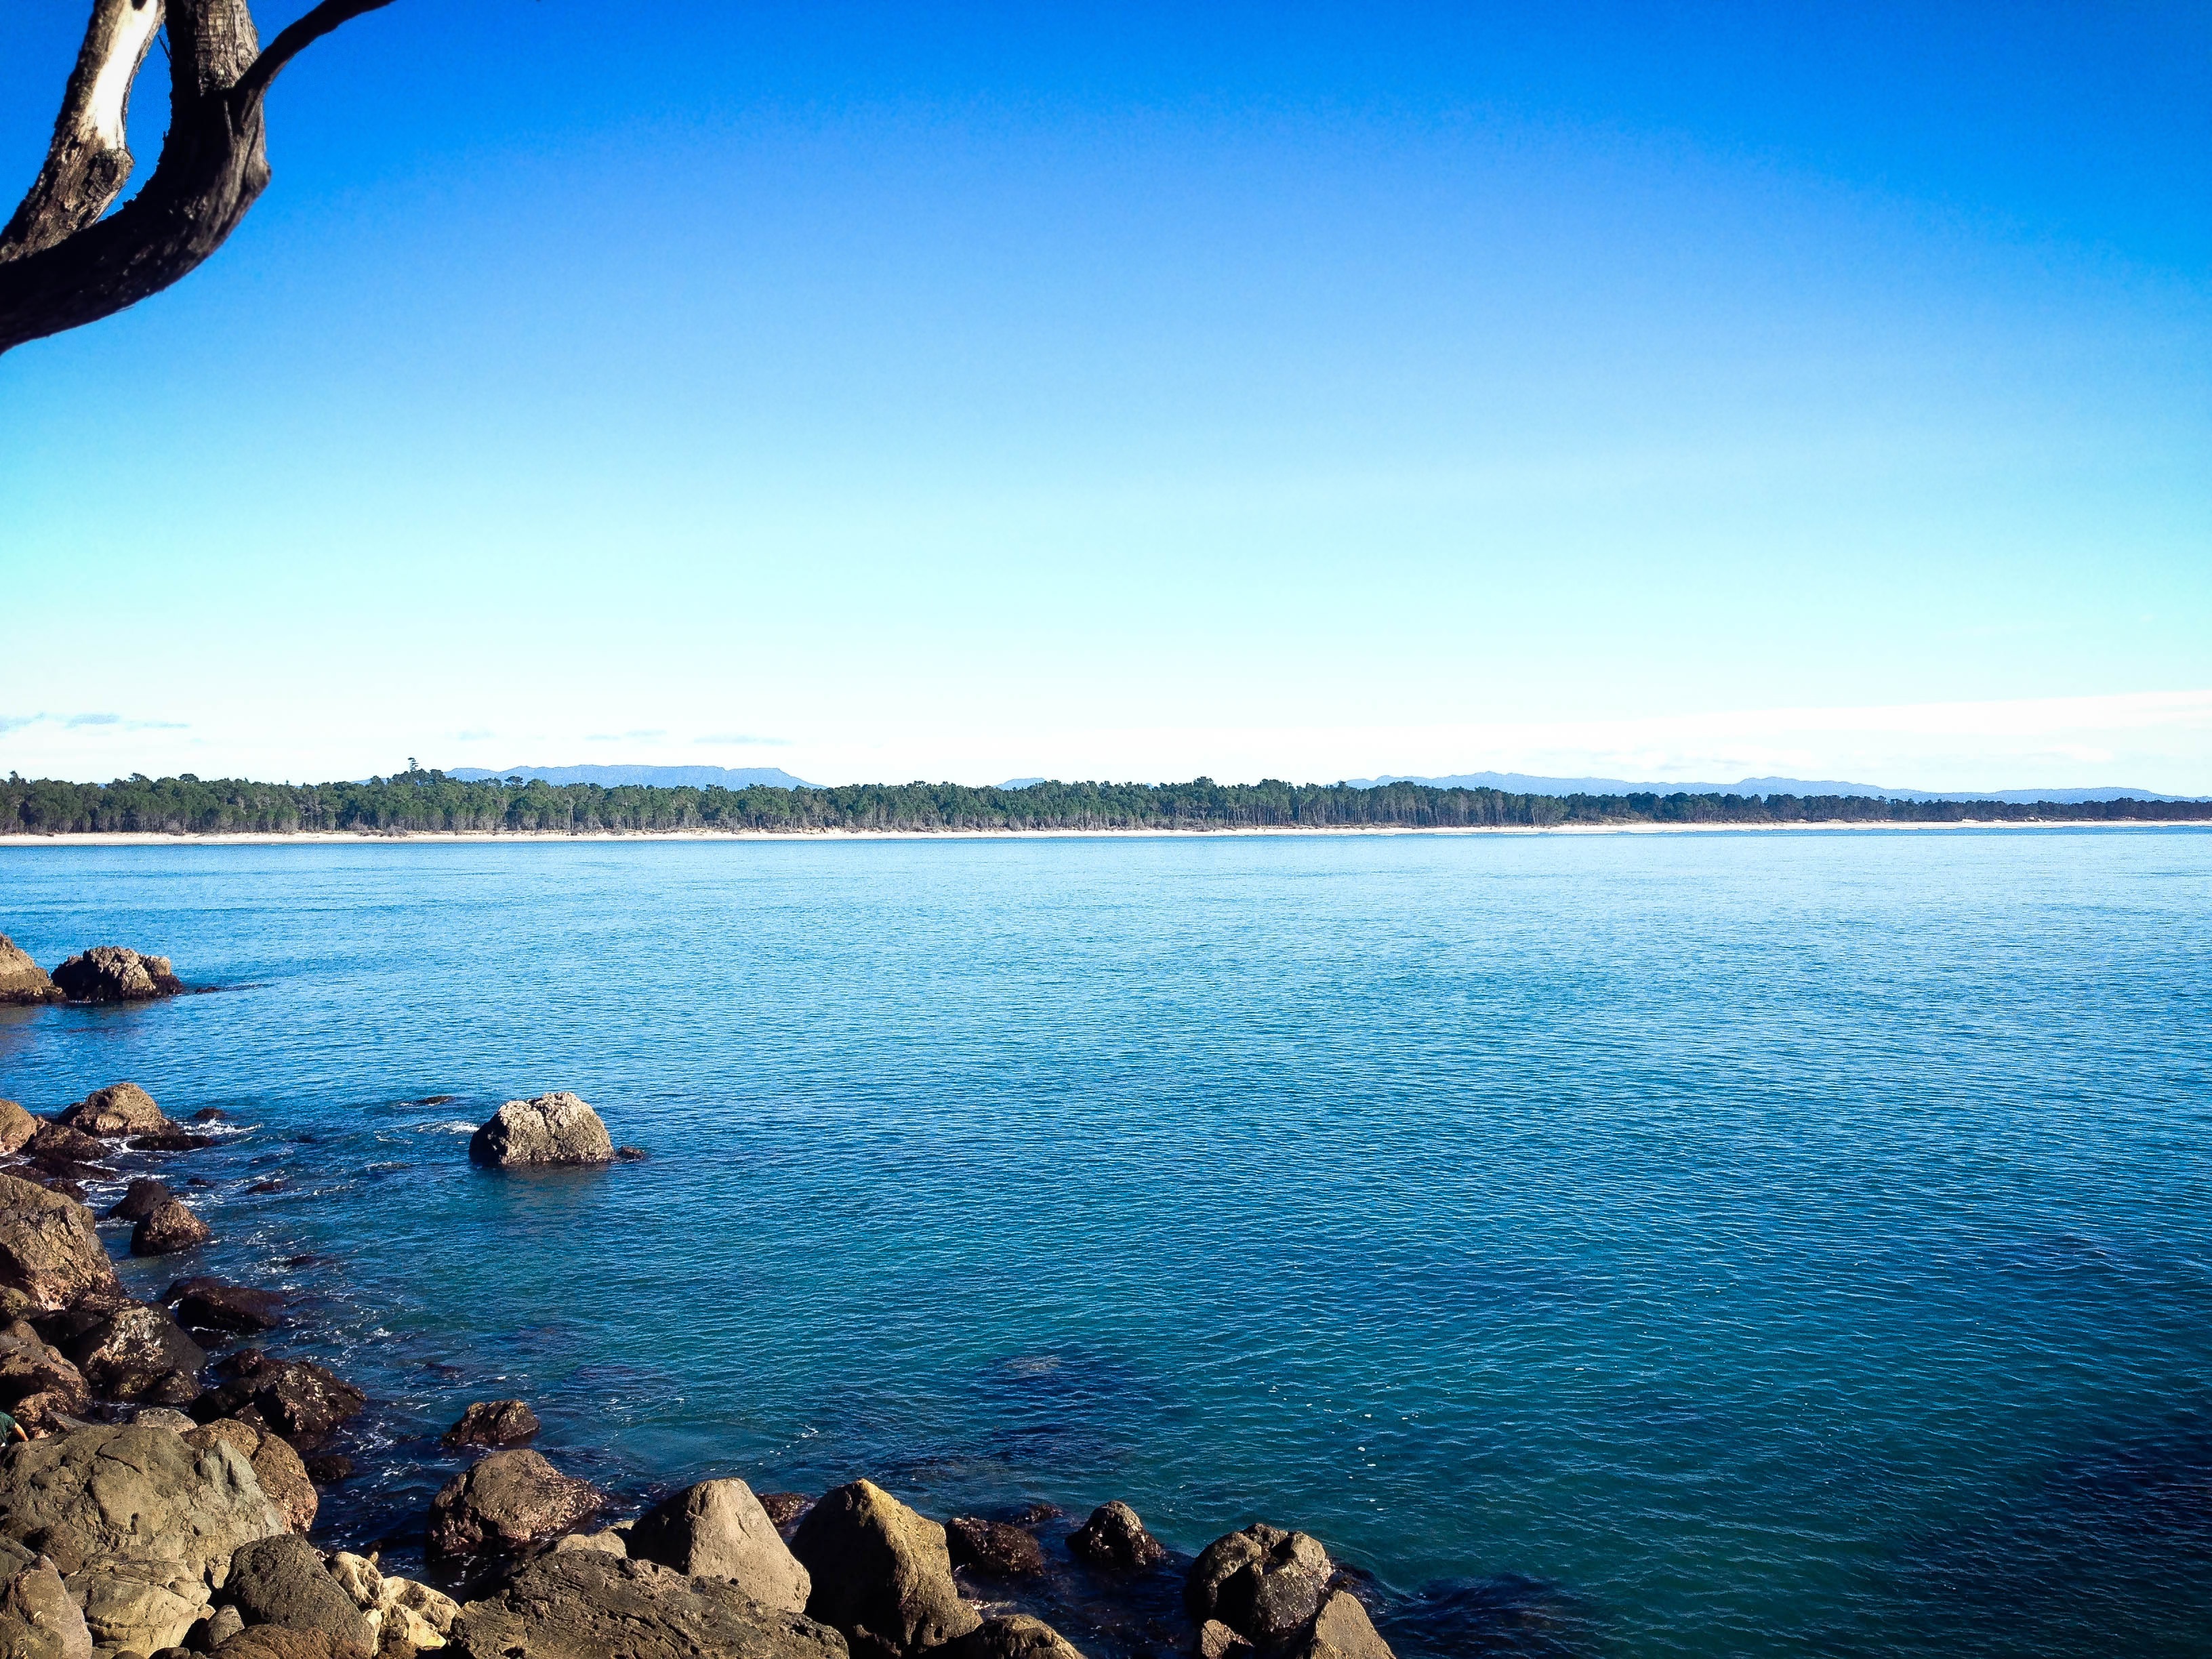
beach, sea, coast, water, ocean, horizon, sky, shore, wave, lake, vacation, dusk, cove, bay, body of water, cape, islet